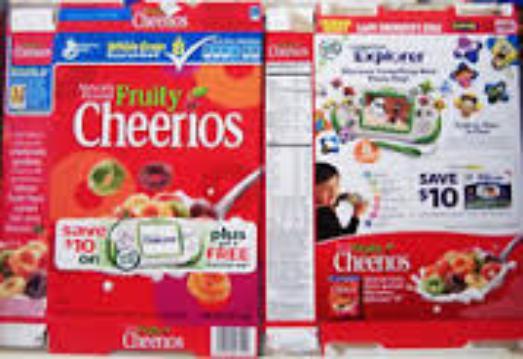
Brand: Fruity Cheerios
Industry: Food